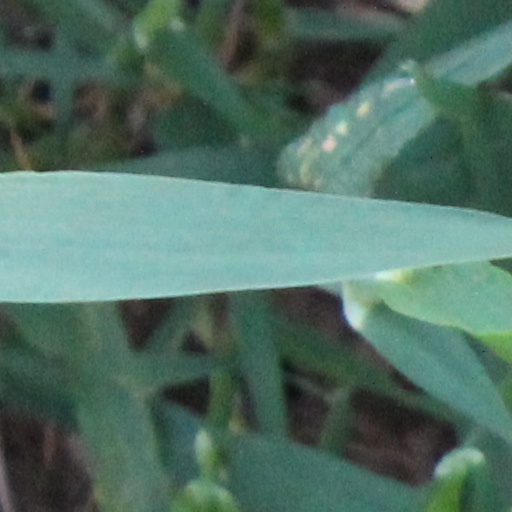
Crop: wheat